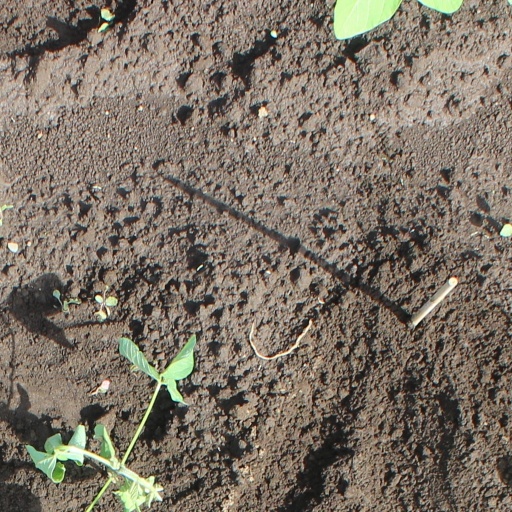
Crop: soybean